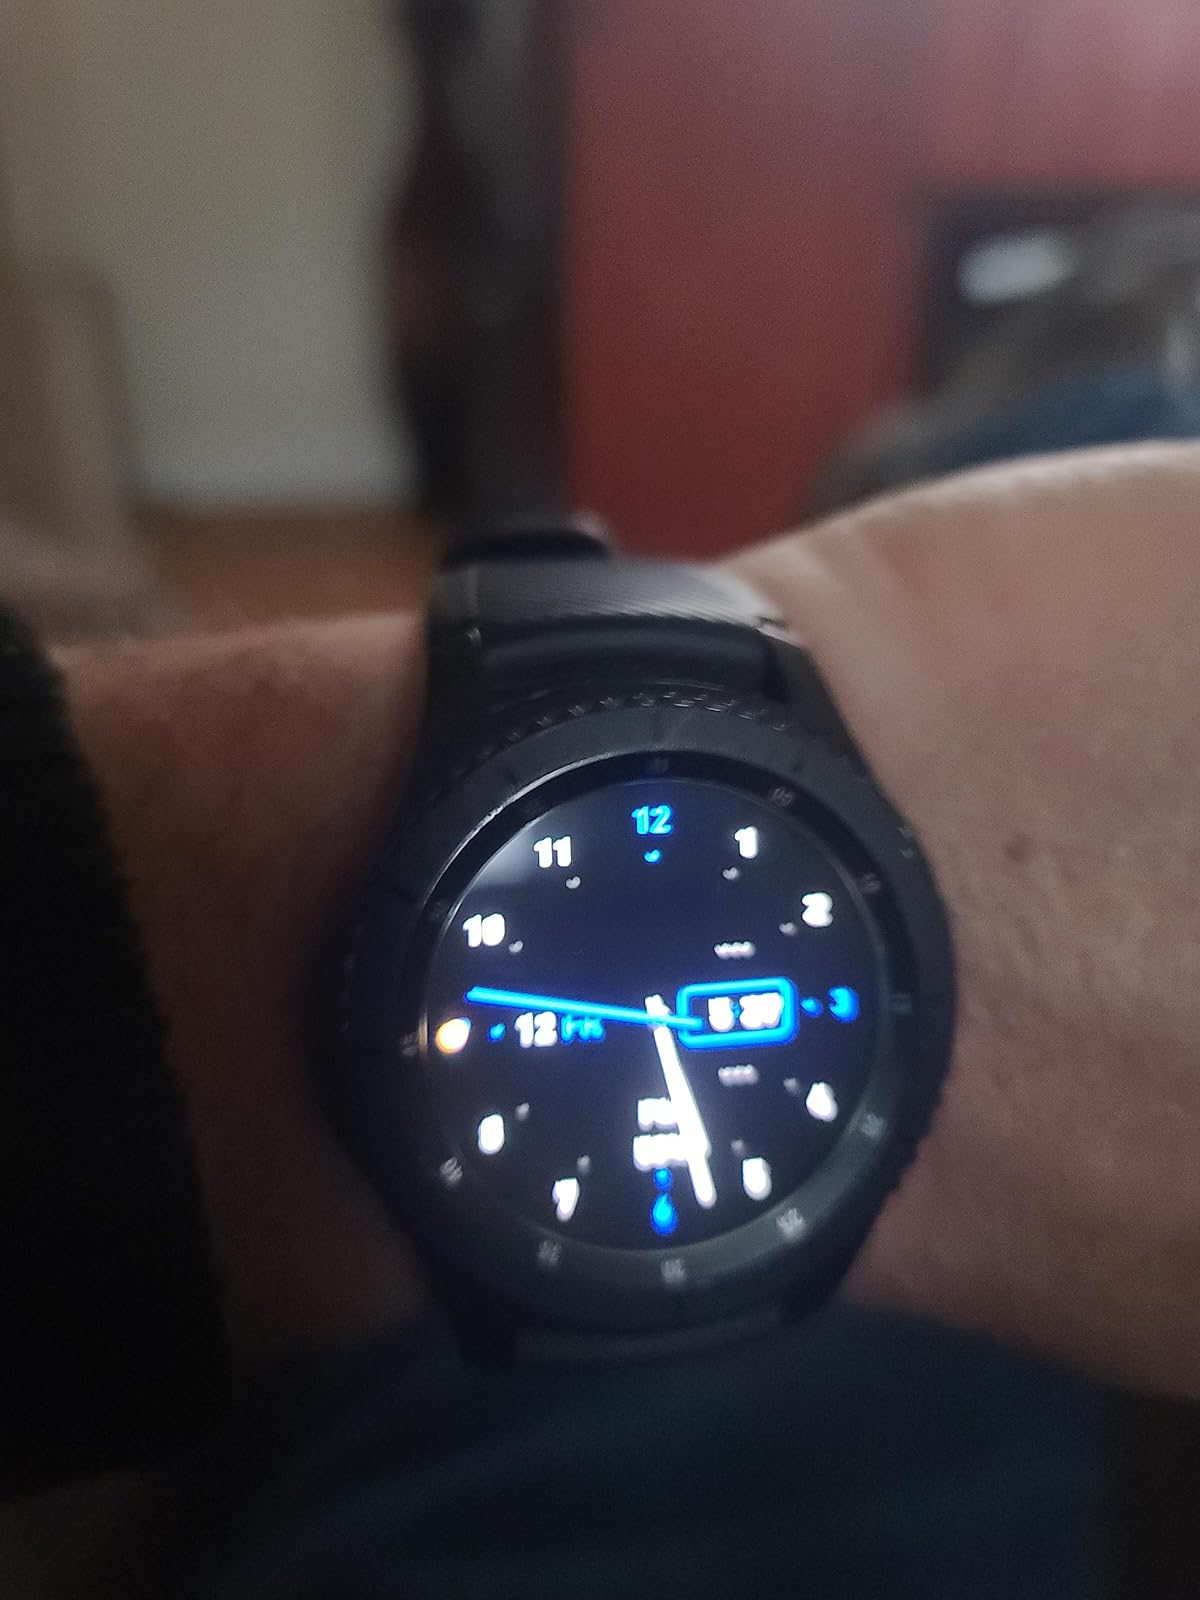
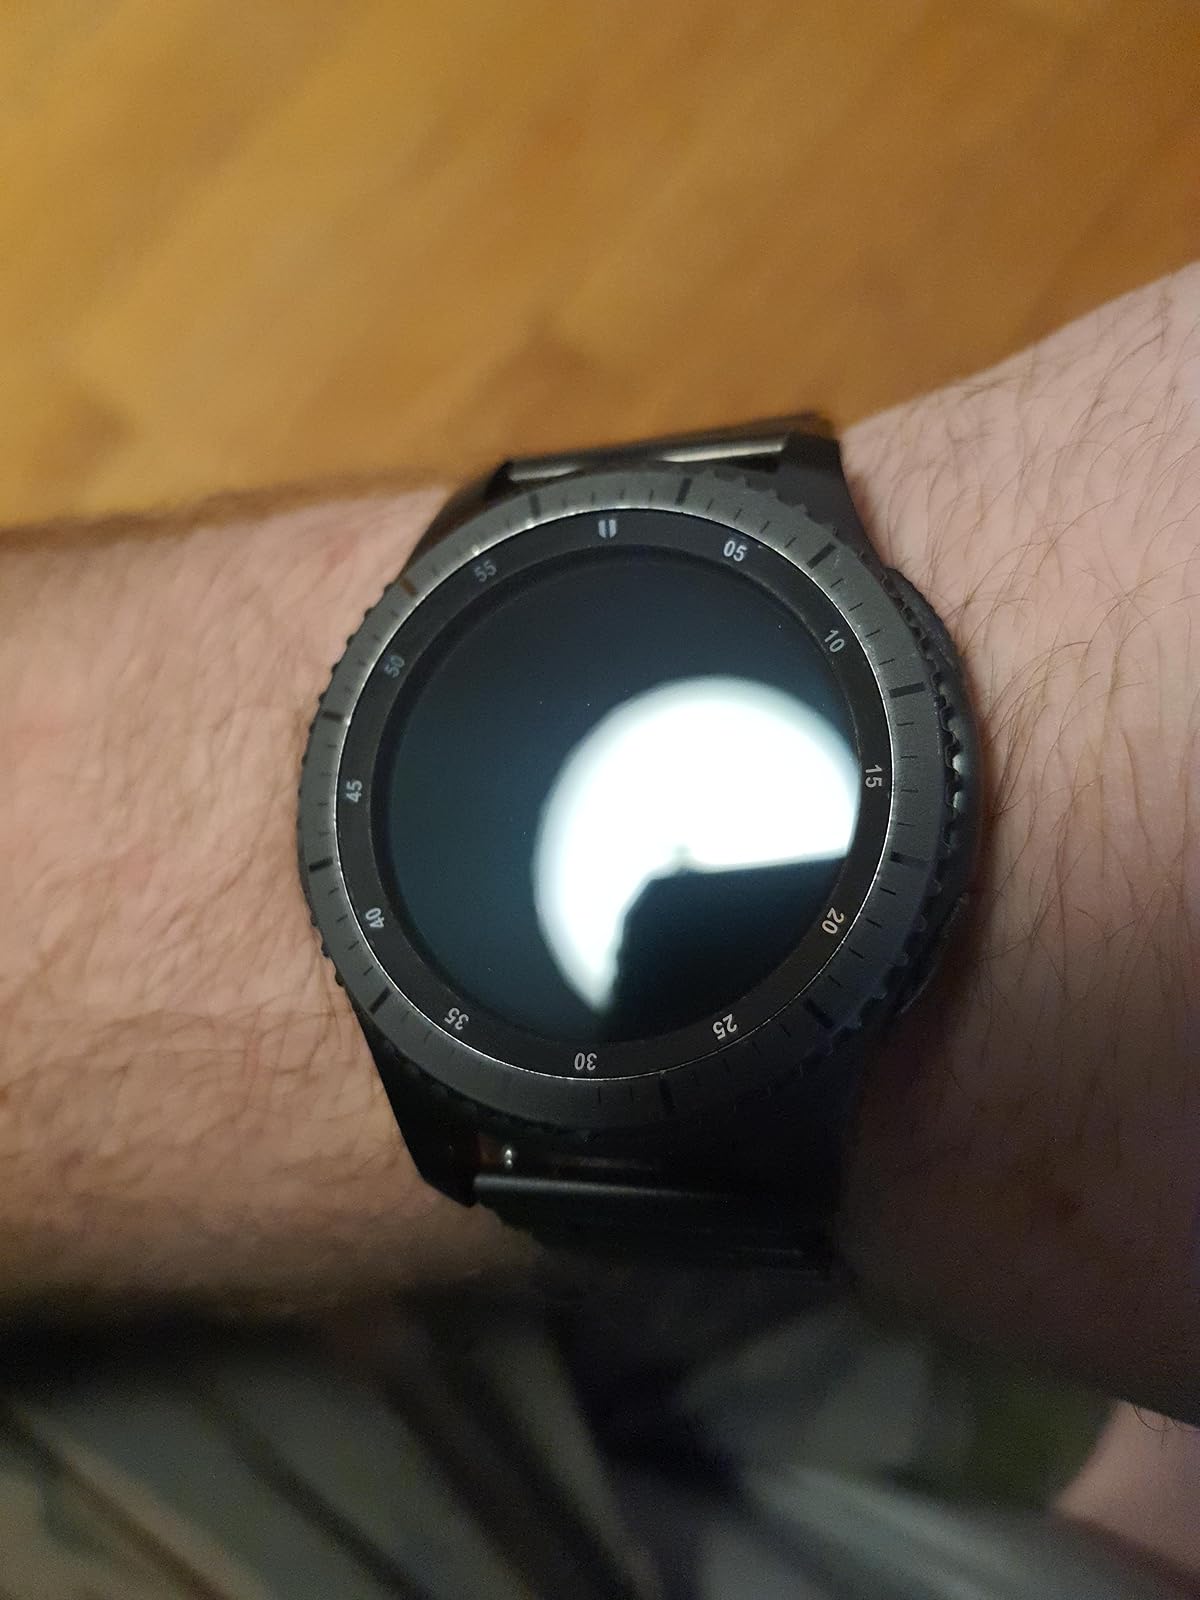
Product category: smartwatch
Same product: yes